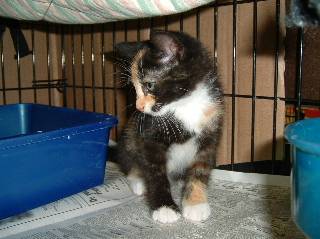
Label: cat